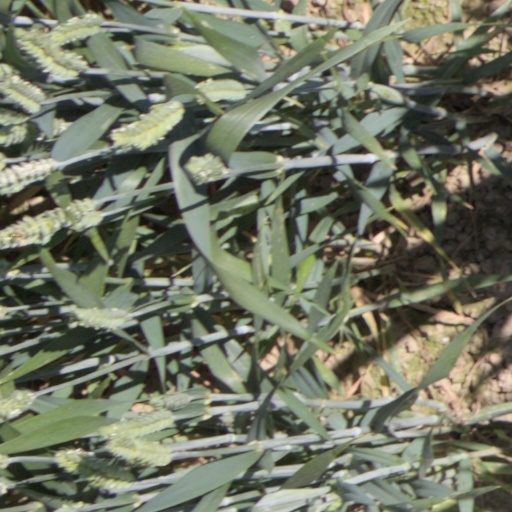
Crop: wheat